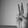
ASL letter: W